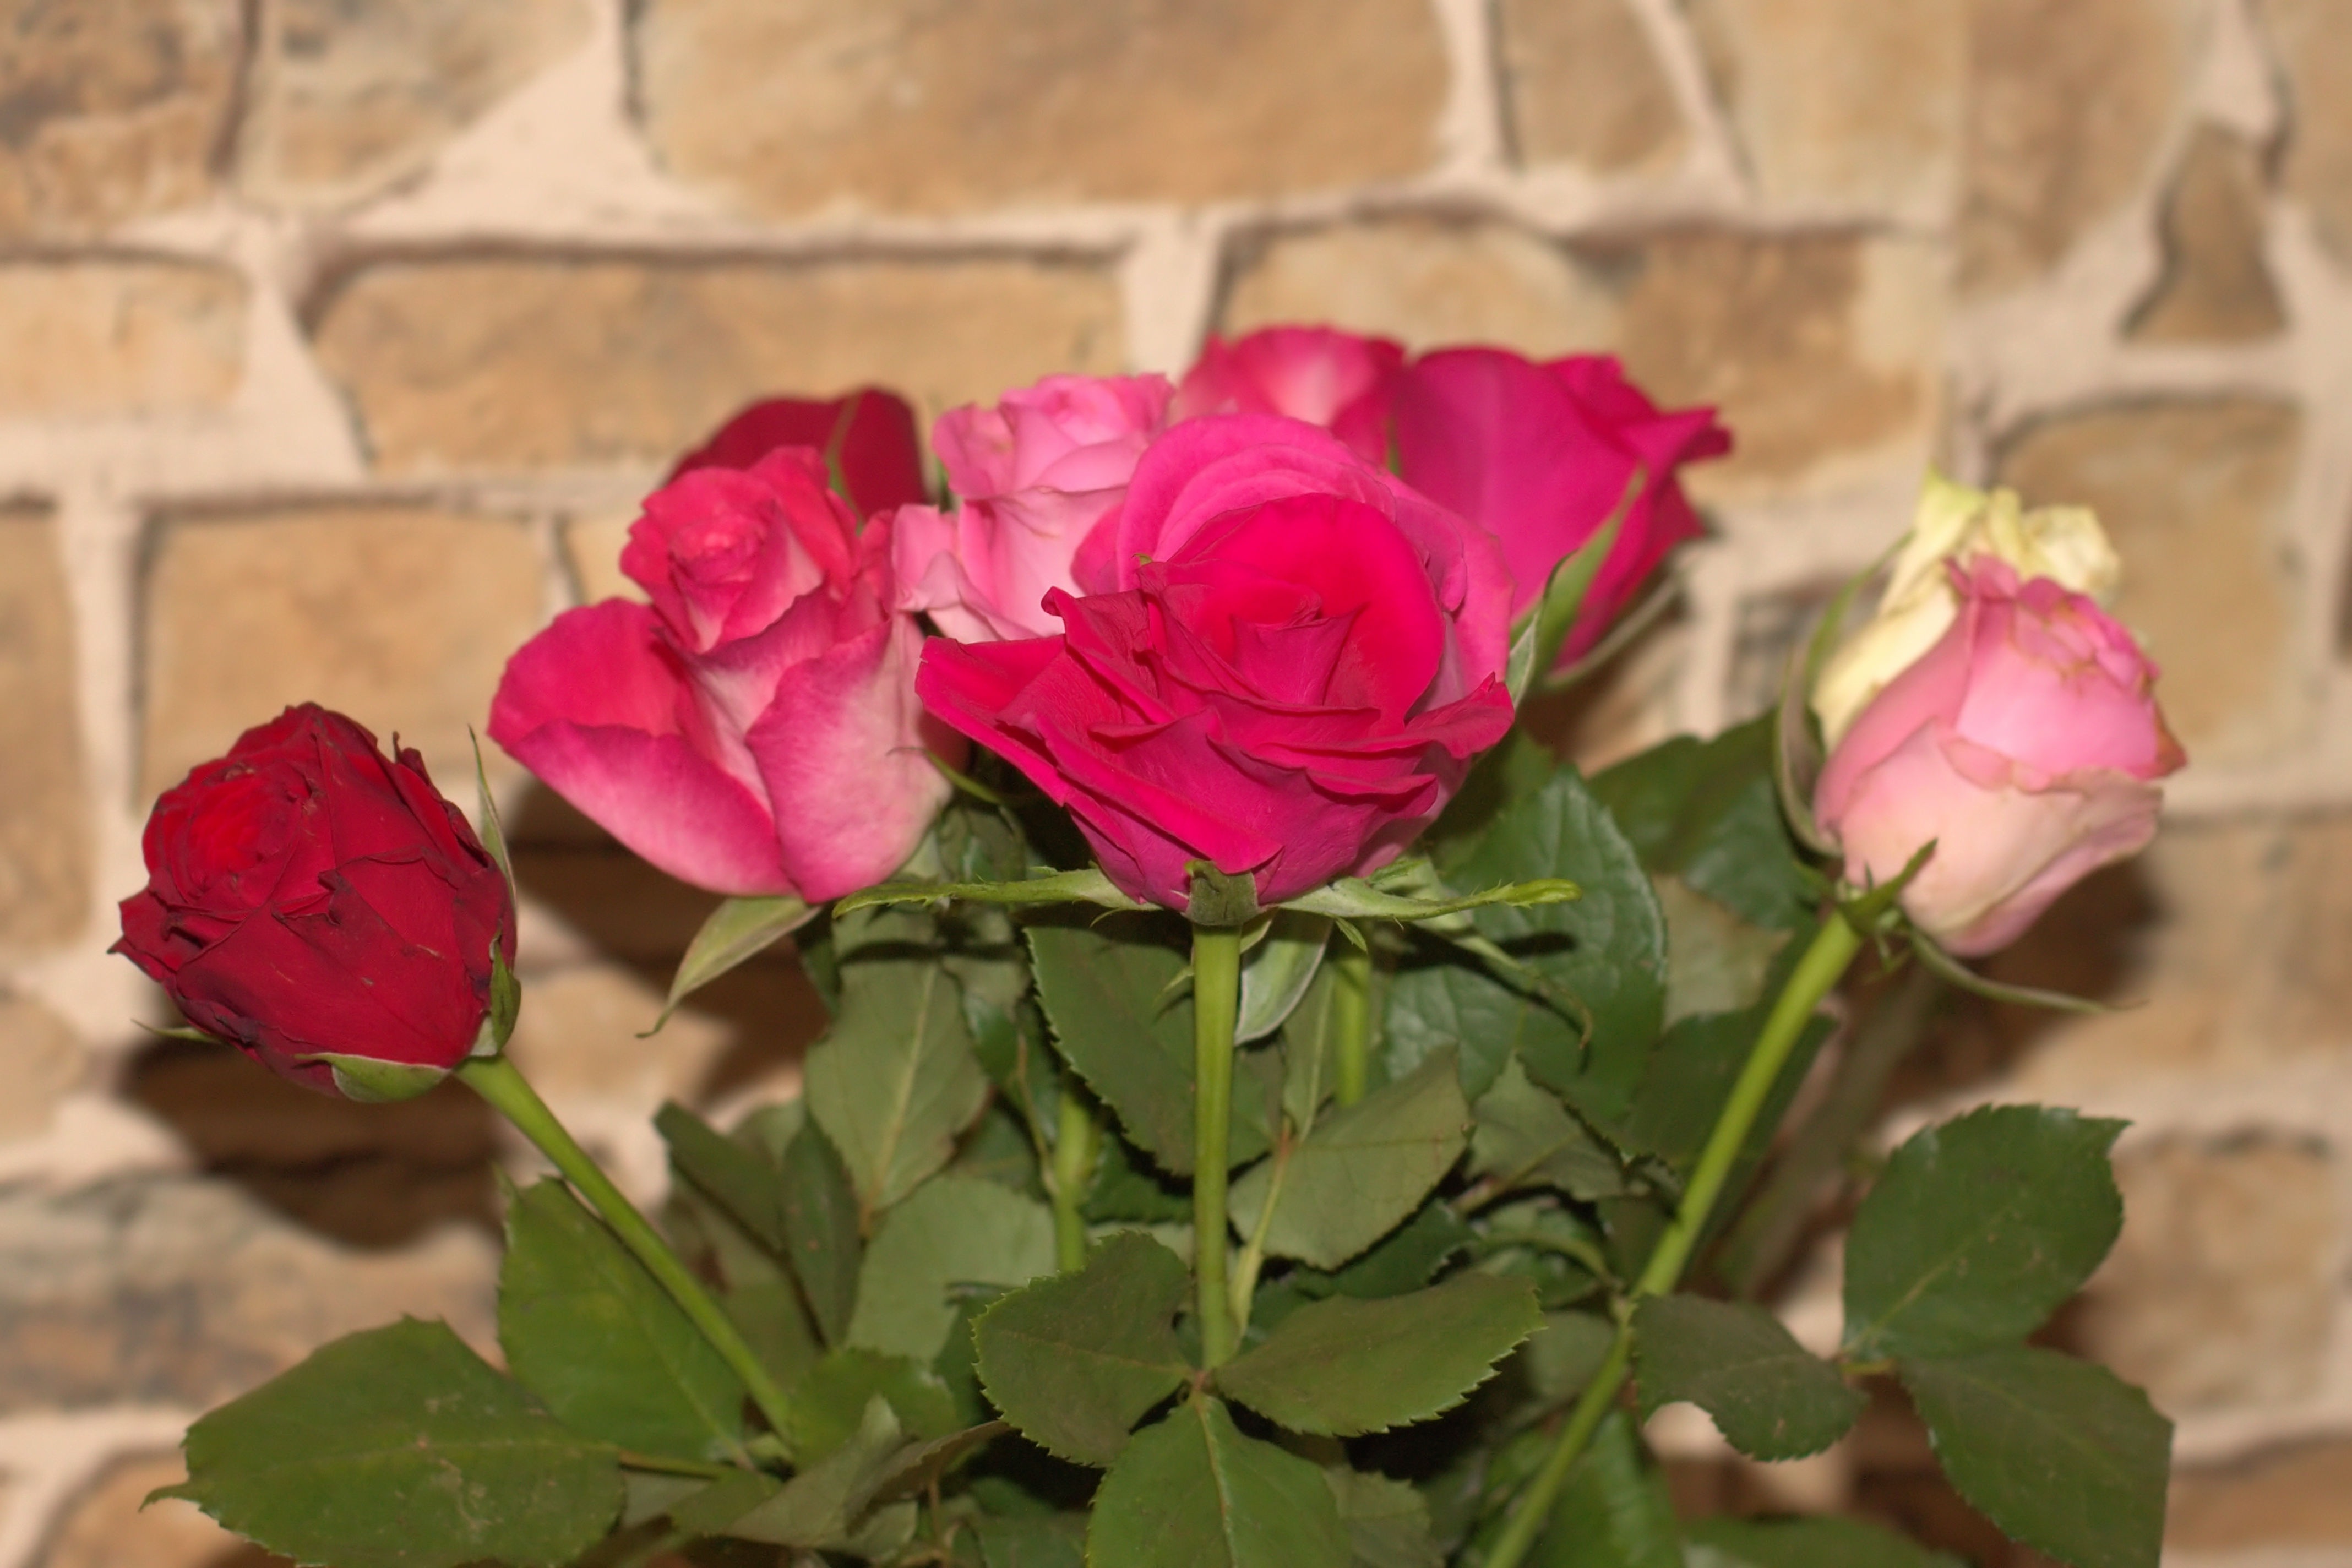
plant, flower, petal, bouquet, rose, red, pink, flora, red rose, flowers, roses, bouquet of roses, floristry, floribunda, rose flower, flowering plant, garden roses, rose family, annual plant, land plant, rose order